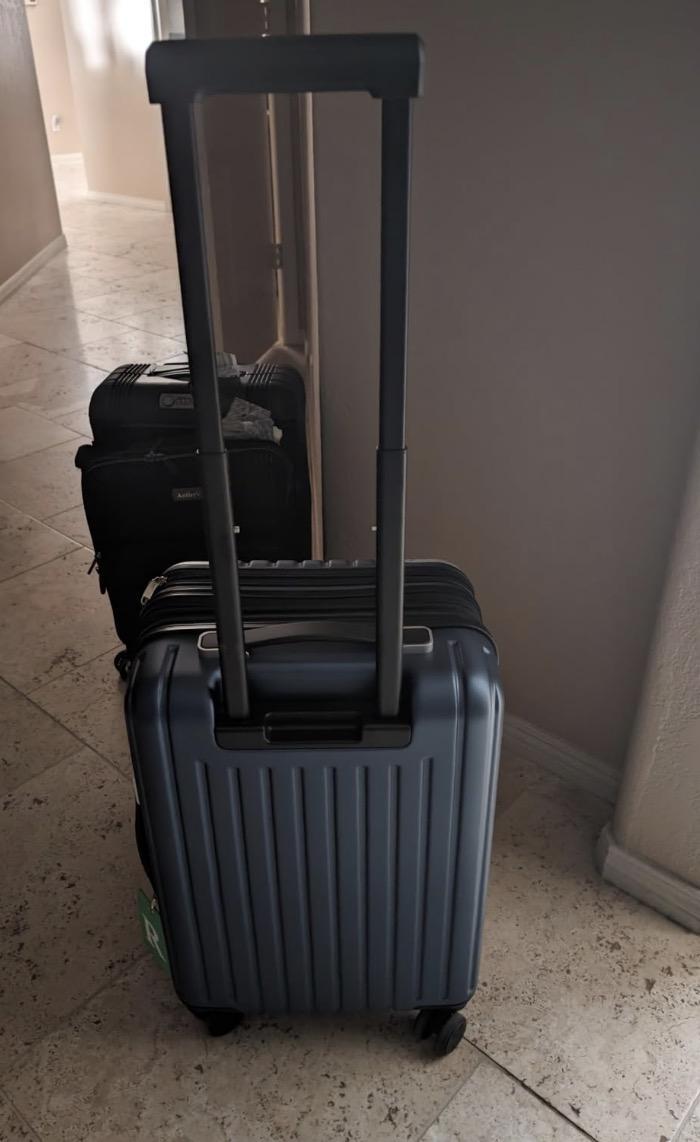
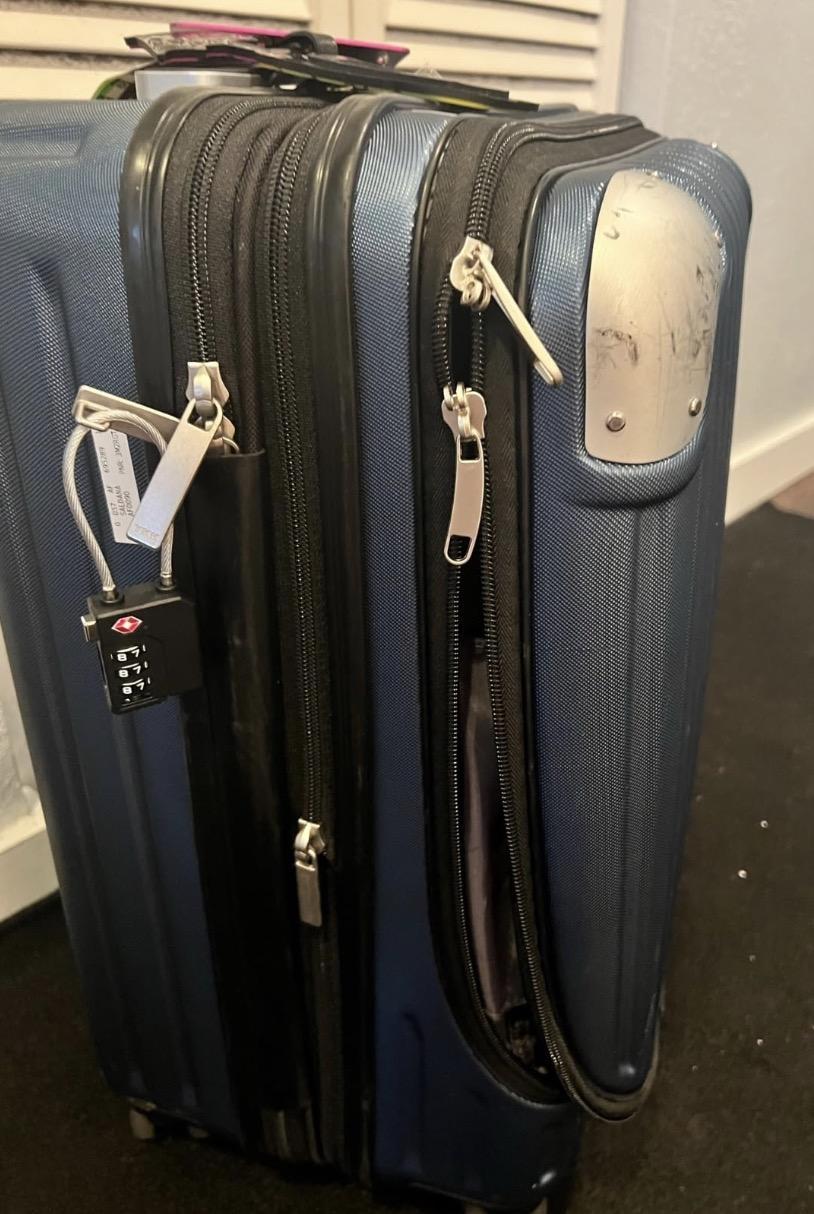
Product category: items_tea
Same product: yes